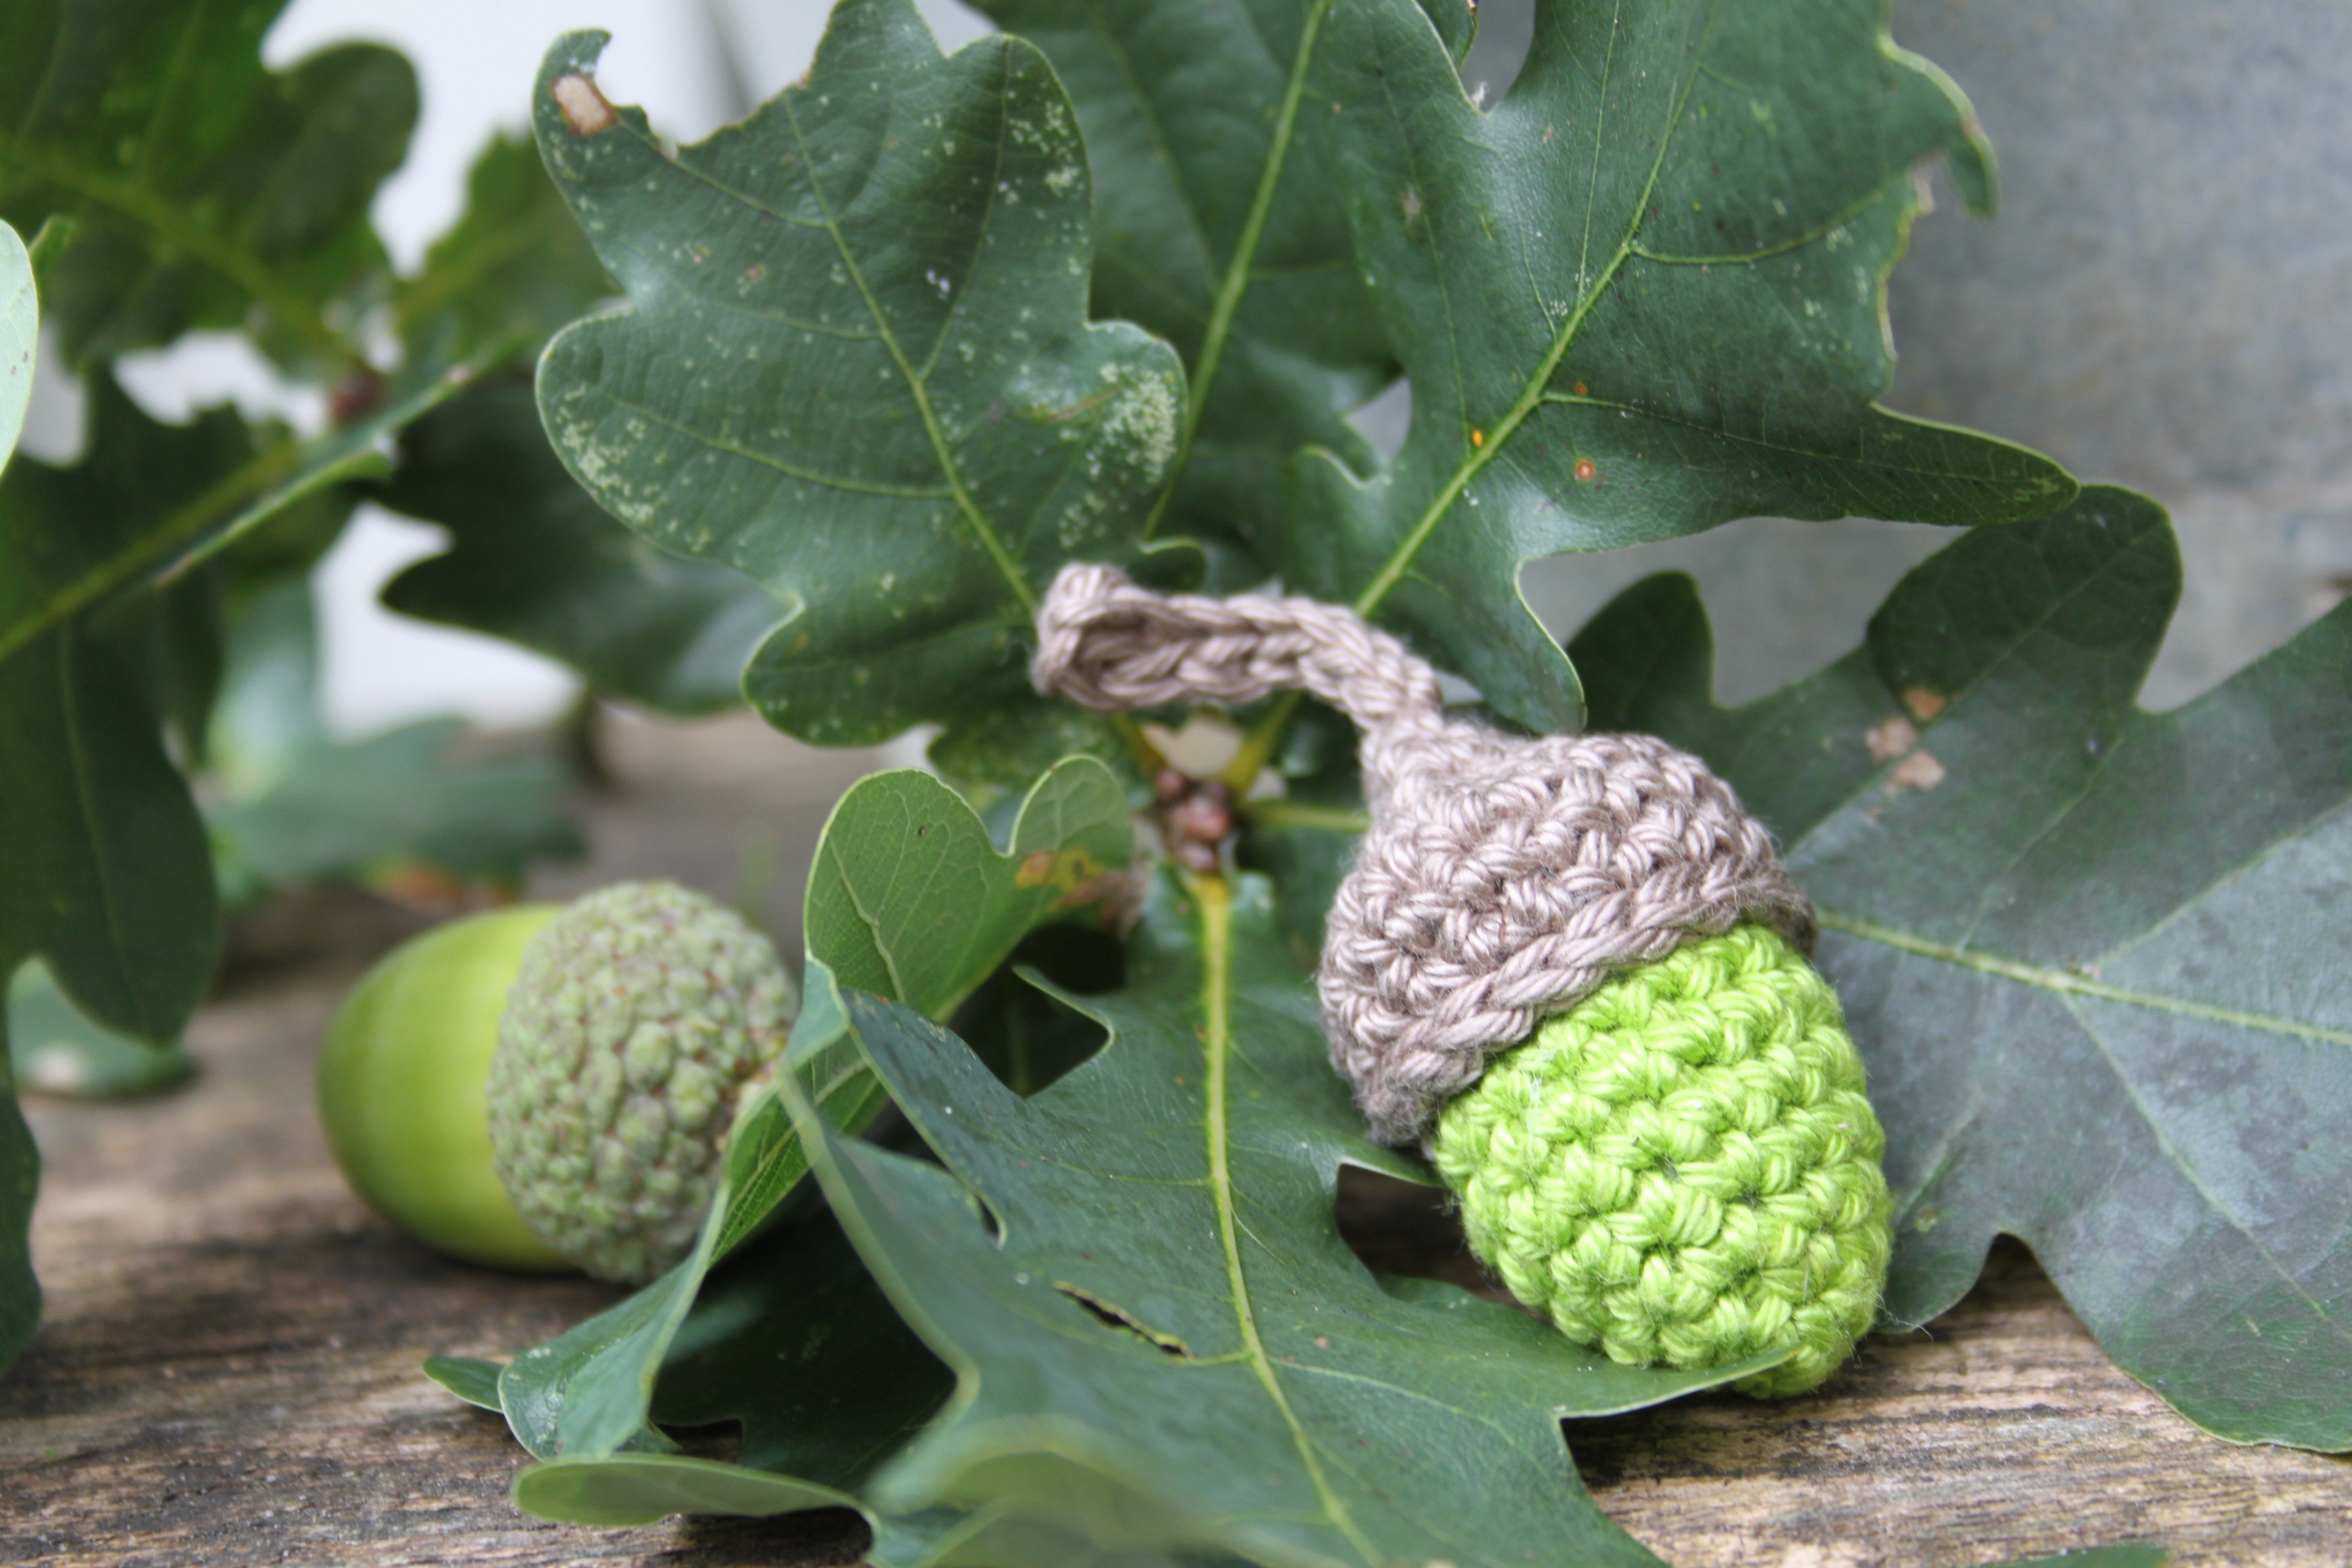
tree, branch, plant, fruit, leaf, flower, food, green, produce, autumn, botany, flora, gourd, crochet, leaves, oak, diy, oak tree, flowering plant, land plant, acorn hooks, crochet acorns